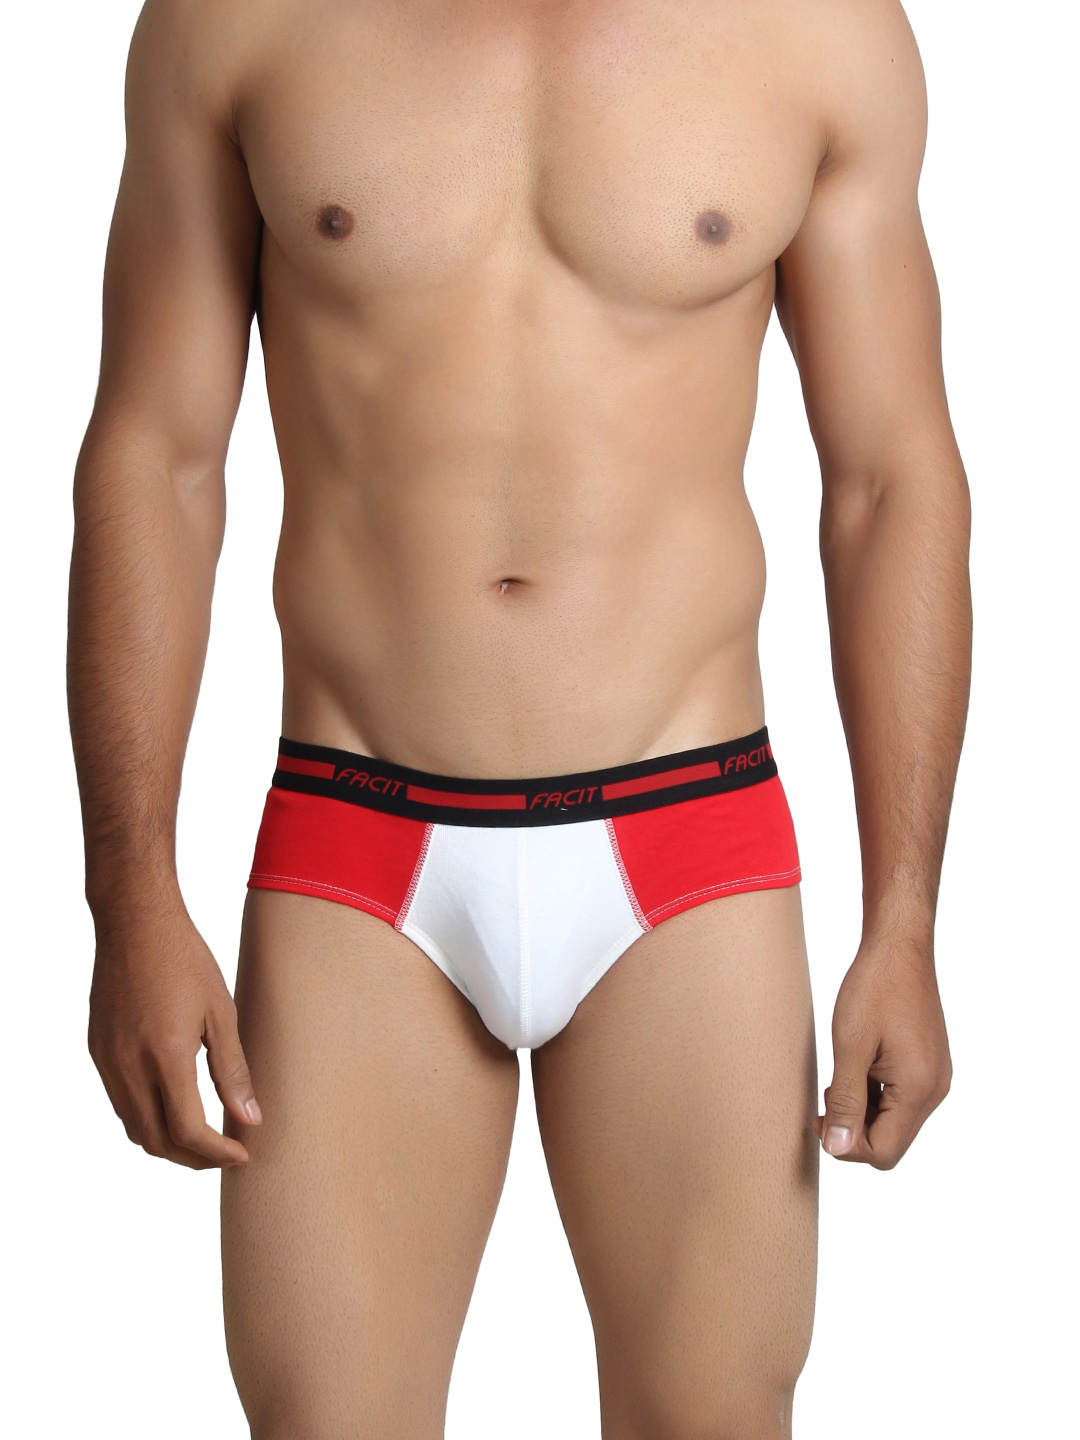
Facit Men White Trenz Brief
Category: Apparel / Innerwear / Briefs
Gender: Men
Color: White
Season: Summer 2016
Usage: Casual